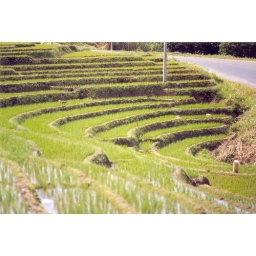
paddy field in hill country